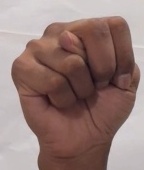
ASL sign: N